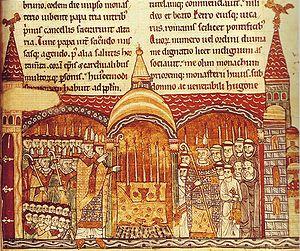
Lyon, de l'an mil au Moyen Âge tardif, voit la cité suivre avec un temps de retard la plupart des grandes évolutions urbaines de l'Europe médiévale. Son maître, l'archevêque, reste longtemps un seigneur temporel indiscutable, partageant le pouvoir avec le chapitre de Saint-Jean. Le pouvoir bourgeois ne s'y développe qu'avec peine. Le début du XIVᵉ siècle marque une césure importante, avec l'entrée définitive de Lyon dans le giron du royaume de France et la prise du pouvoir municipal par les bourgeois laïcs.